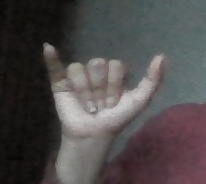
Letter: ya